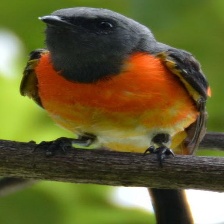
Species: FIERY MINIVET
Scientific name: PERICROCOTUS IGNEUS